Child care

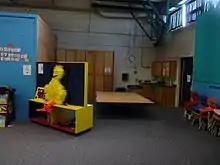
Images inside of Milton District High School in Milton, Ontario, Canada. A daycare in 2009

Pre-school is often the term used to refer to child care centers that care primarily for 3 and 4-year-old children. Preschool can be based in a center, family child care home or a public school. Older children, in their turn, in most countries are cared in an educational setting, usually a primary school environment. The children are supervised by a teacher who is responsible for their physical, intellectual, emotional and social development. In this regard, most western countries have compulsory education during which the great majority of children are at school starting from five or six years of age. The school will act "in loco parentis" meaning "in lieu of parent supervision." In many locales, government is responsible for monitoring the quality of care.